Richard Riot

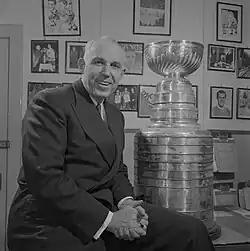
NHL President Clarence Campbell, shown in 1957 with the Stanley Cup

The game's on-ice officials, Richard, Laycoe, Montreal assistant general manager Ken Reardon, Boston general manager Lynn Patrick, Montreal coach Dick Irvin, and NHL referee-in-chief Carl Voss attended the March 16 hearing. In his defence, Richard contended that he was dazed and thought Thompson was one of Boston's players. He did not deny punching or attacking Laycoe.